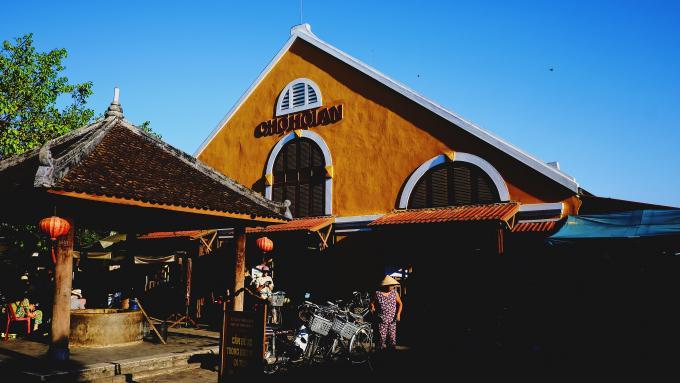
có một cái giếng ở trước cổng chợ